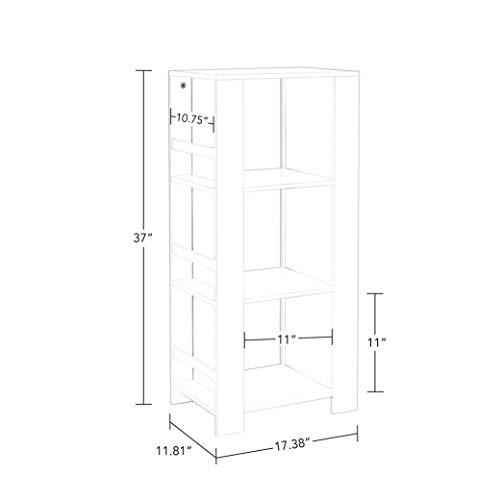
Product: RiverRidge Home Book Nook Collection Kids Cubby Bookshelves with 2pc Storage Tower, White with Red Bins
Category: Home & Kitchen | Furniture | Kids' Furniture | Bookcases, Cabinets & Shelves
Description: Complete the Book Nook Collection with three additional kids storage items.
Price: $90.17
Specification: ProductDimensions:11.8x17.4x37inches|ItemWeight:25.2pounds|ShippingWeight:27.2pounds(Viewshippingratesandpolicies)|Manufacturer:SourcingSolutions,Inc.|ASIN:B07JWWZJYB|Itemmodelnumber:02-168K